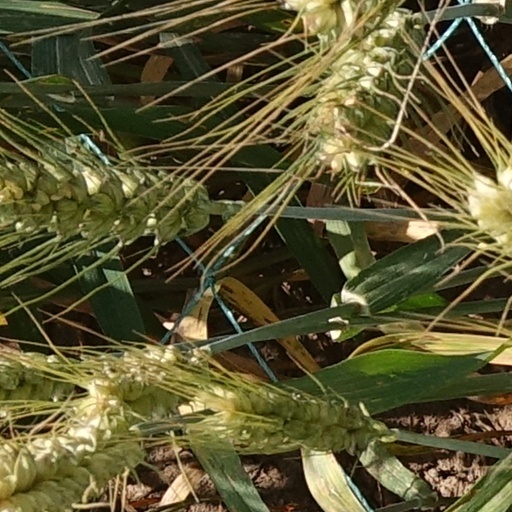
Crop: wheat